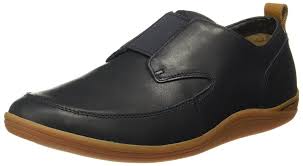
Label: Boat